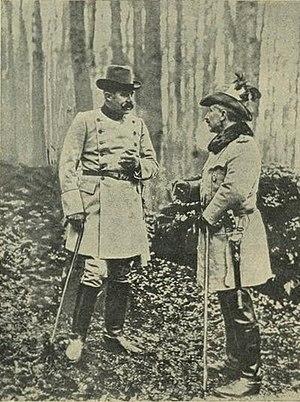
François-Ferdinand d'Autriche-Este, né le 18 décembre 1863 à Graz et mort assassiné le 28 juin 1914 à Sarajevo, fut archiduc d'Autriche-Este et prince de Hongrie et de Bohême. Il devient l'héritier du trône de l'Empire austro-hongrois à partir de 1896. Son assassinat est l'événement déclencheur de la Première Guerre mondiale.